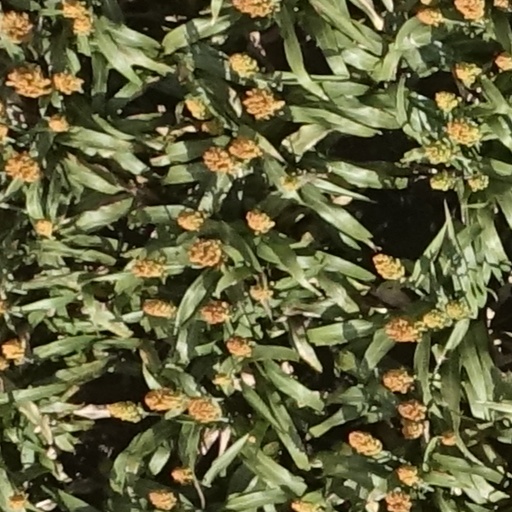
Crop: sorghum